MV Mamutu

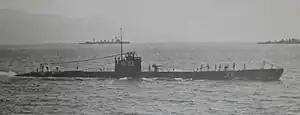
"Ro-33" on 8 April 1939.

(lThe motor vessel MV "Mamutu" was an Australian merchant ship built in Hong Kong in 1938. She was of 300 gross tons, in length, and had a beam of . She operated on an inter-island trade route for Burns Philp & Company, and at the outbreak of World War II, she was engaged in the evacuation of civilians ahead of advancing Japanese forces in New Guinea. The Mamutu sunk in August 1942 after being attacked by a Japanese submarine in the Gulf of Papua near Murray Island.